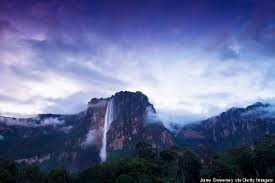
Landmark: Angel Falls